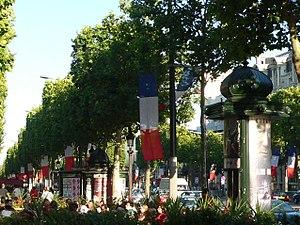
La fête nationale française, également appelée 14 Juillet, est la fête nationale de la République française. C'est un jour férié en France.